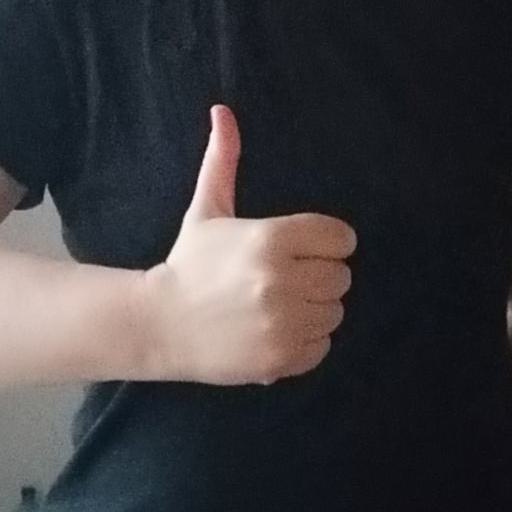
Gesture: like